René Fonck

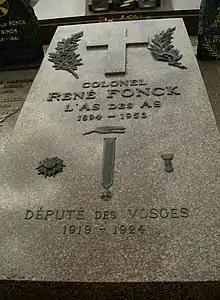
Grave of René Fonck

Fonck returned to civilian life after World War I, and published his war memoirs "Mes Combats", prefaced by Marechal Foch, in 1920. The fame he got from the war allowed him to be elected Member of Parliament representing the Vosges from 1919 to 1924.